Cockfosters Water Tower

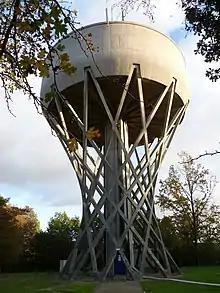
Cockfosters Water Tower

The Cockfosters Water Tower is a water tower in Cockfosters Road, north London, on the edge of Trent Park, that is known for its hyperboloid structure. It is adjacent to the Cockfosters Reservoir.